Pampas fox

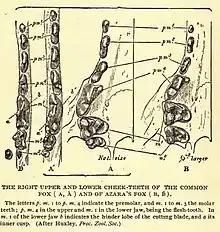
Pampas fox dentition (right) compared with that of red fox (left)

The Pampas fox resembles the culpeo or Andean fox in appearance and size, but has a proportionately wider snout, reddish fur on the head and neck, and a black mark on the muzzle. Its short, dense fur is grey over most of the body, with a black line running down the back and onto the tail, and pale, almost white, underparts. The ears are triangular, broad, and relatively large, and are reddish on the outer surface and white on the inner surface. The inner surfaces of the legs are similar in color to the underparts, while the outer surface is reddish on the fore limbs, and grey on the hind limbs; the lower hind limb also bears a distinctive black spot. Adults range from in body length, and weigh ; males are about 10% heavier than females.